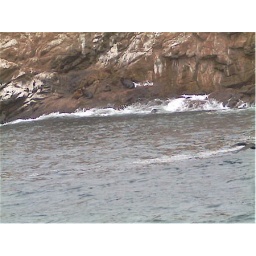
Sea lions on rocks and in water